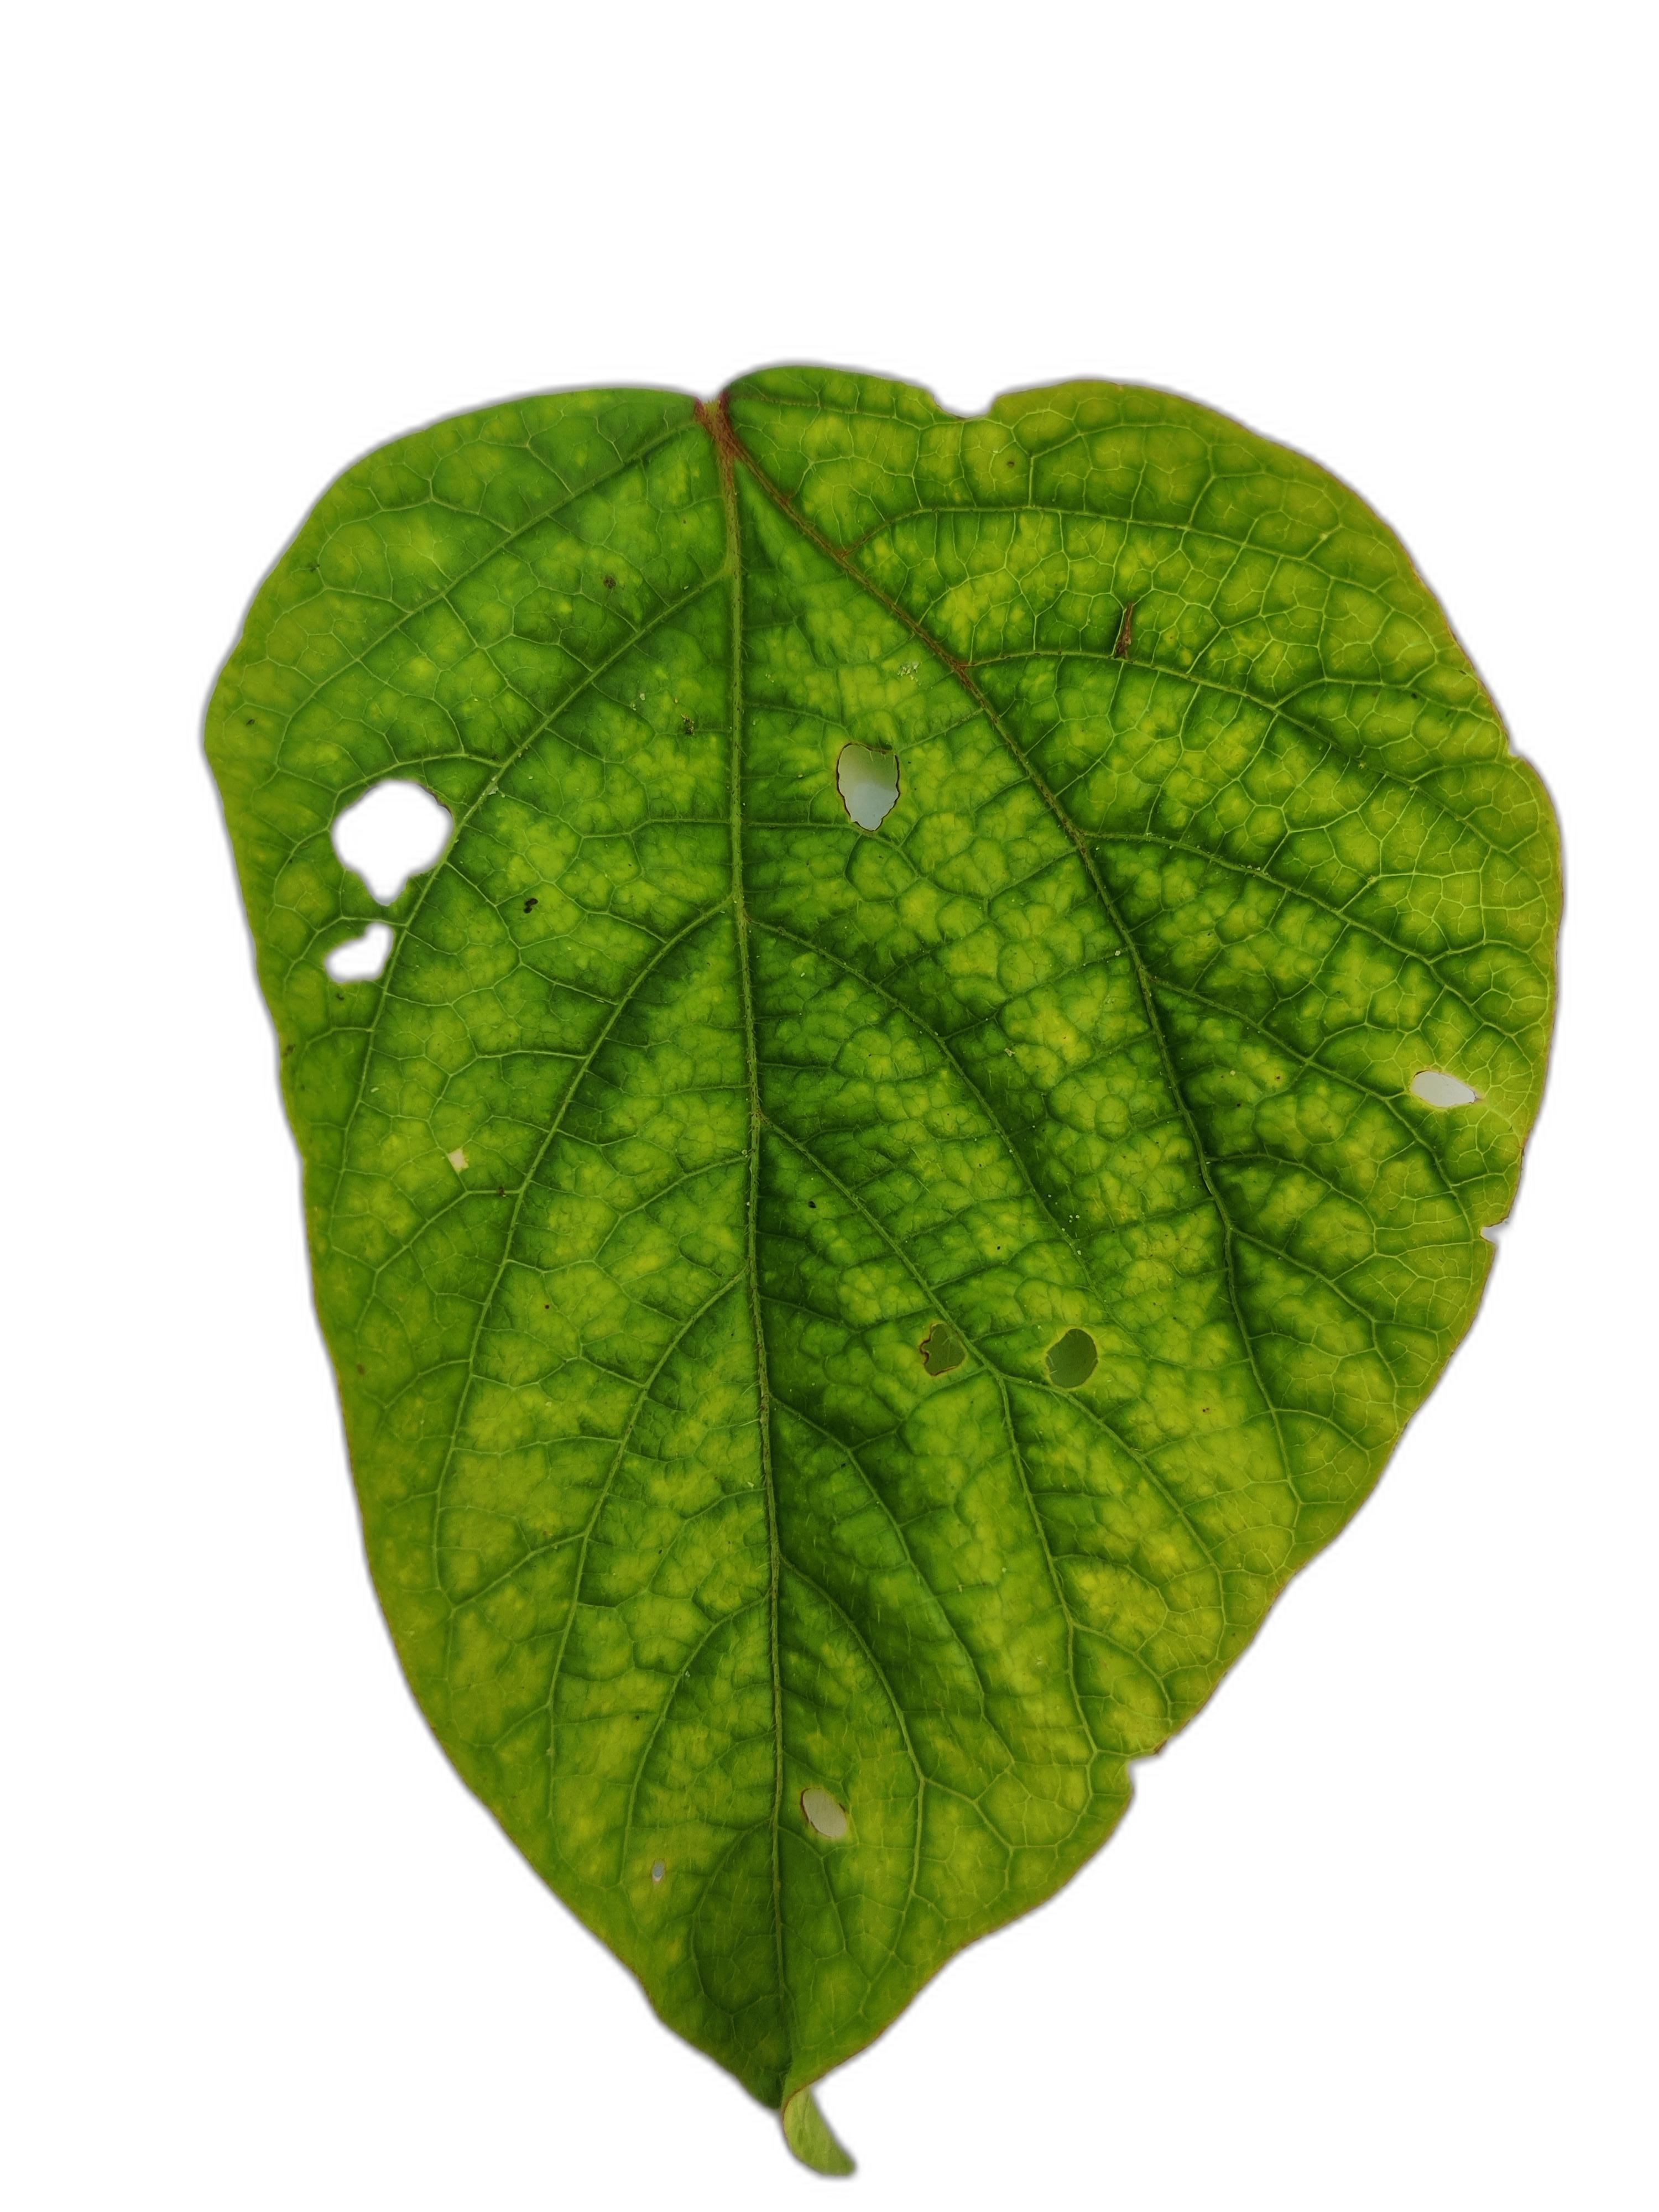
Label: Leaf Crinkle